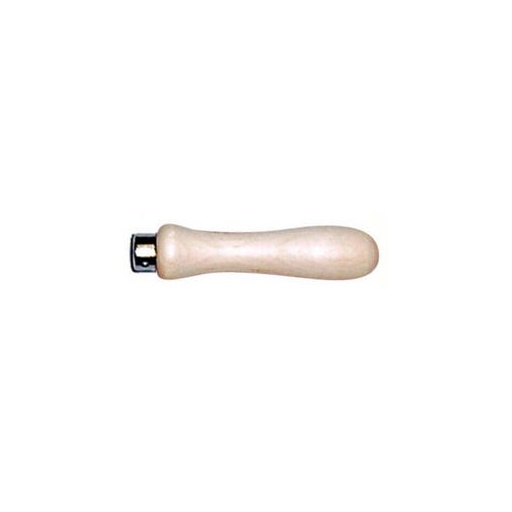
File Handle, Birch, 3-4-In.
Brand: Various
Economy file handle, high quality birch, natural wax finish, for 3" to 4" files.
Category: Hardware > Tool Accessories > Tool Handle Wedges